Plymouth Valiant

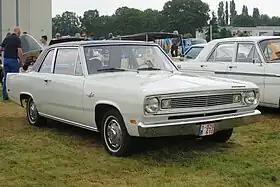
1969 Plymouth Valiant Signet 2-door sedan

The Plymouth Valiant (first appearing in 1959 as simply the Valiant) is an automobile which was marketed by the Plymouth division of the Chrysler Corporation in the United States from the model years of 1960 through 1976. It was created to give the company an entry in the compact car market emerging in the late 1950s and became well known for its excellent durability and reliability. It was one of Chrysler's best-selling automobiles during the 1960s and 1970s helping to keep the company solvent during an economic downturn. "Road & Track" magazine considered the Valiant to be "one of the best all-around domestic cars".